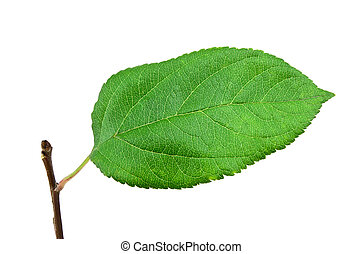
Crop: apple
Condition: healthy